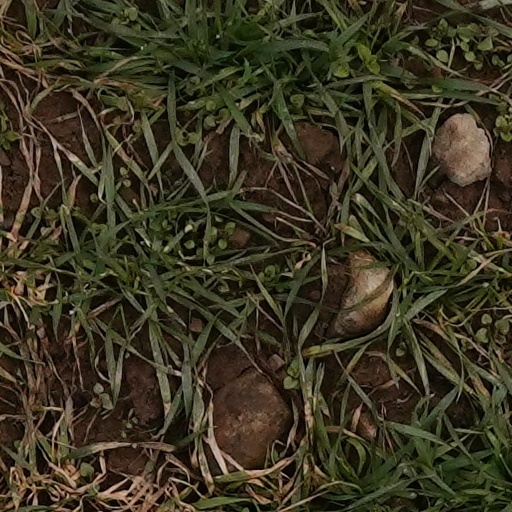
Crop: wheat